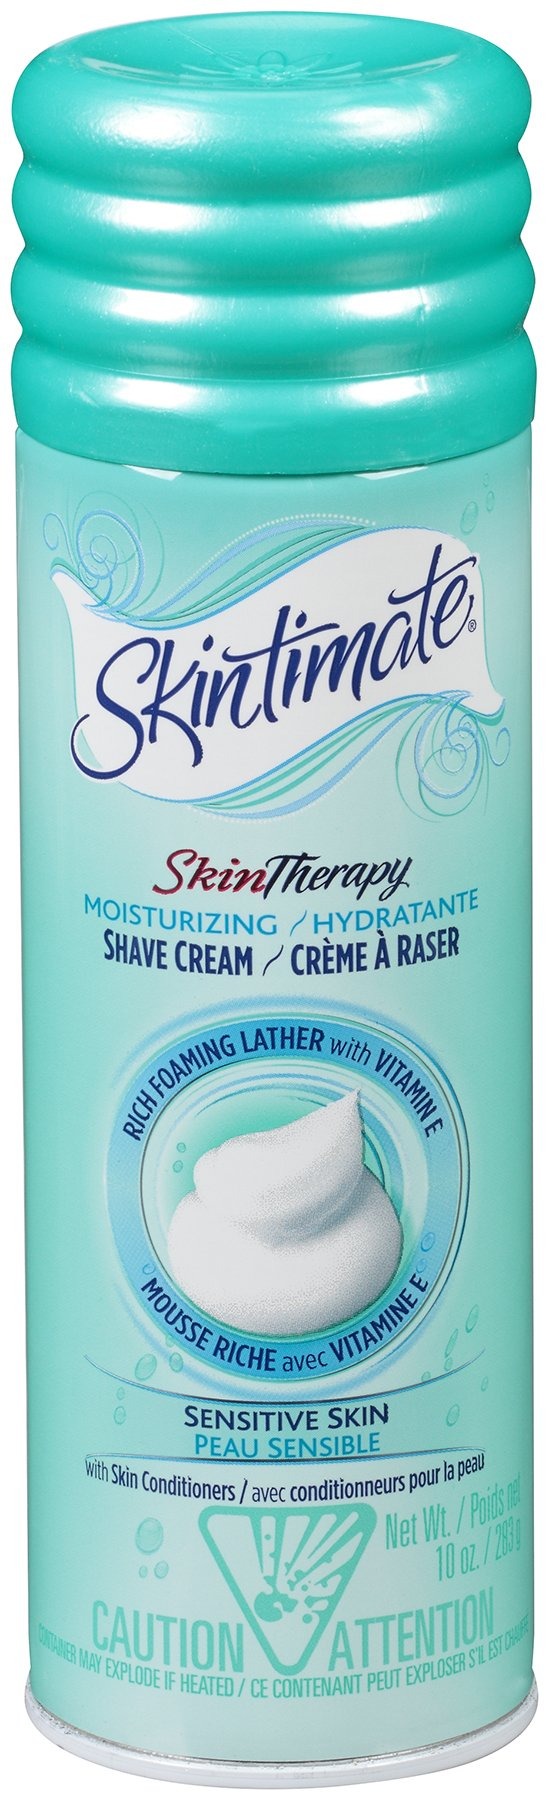
Item Name: Mennen Speed Stick Antiperspirant Power Fresh, Twin Pack, 6-Ounce
Bullet Point 1: Rich FOAMING, ivory lather formulated to help replenish dry skin's natural moisture
Bullet Point 2: UNBEATABLE razor protection for a close, comfortable shave and healthy feeling, smooth skin
Bullet Point 3: Combines a UNIQUE BLEND of emollients and lubricants with Glycerin & Vitamin E
Value: 10.0
Unit: Ounce

Price: 8.73